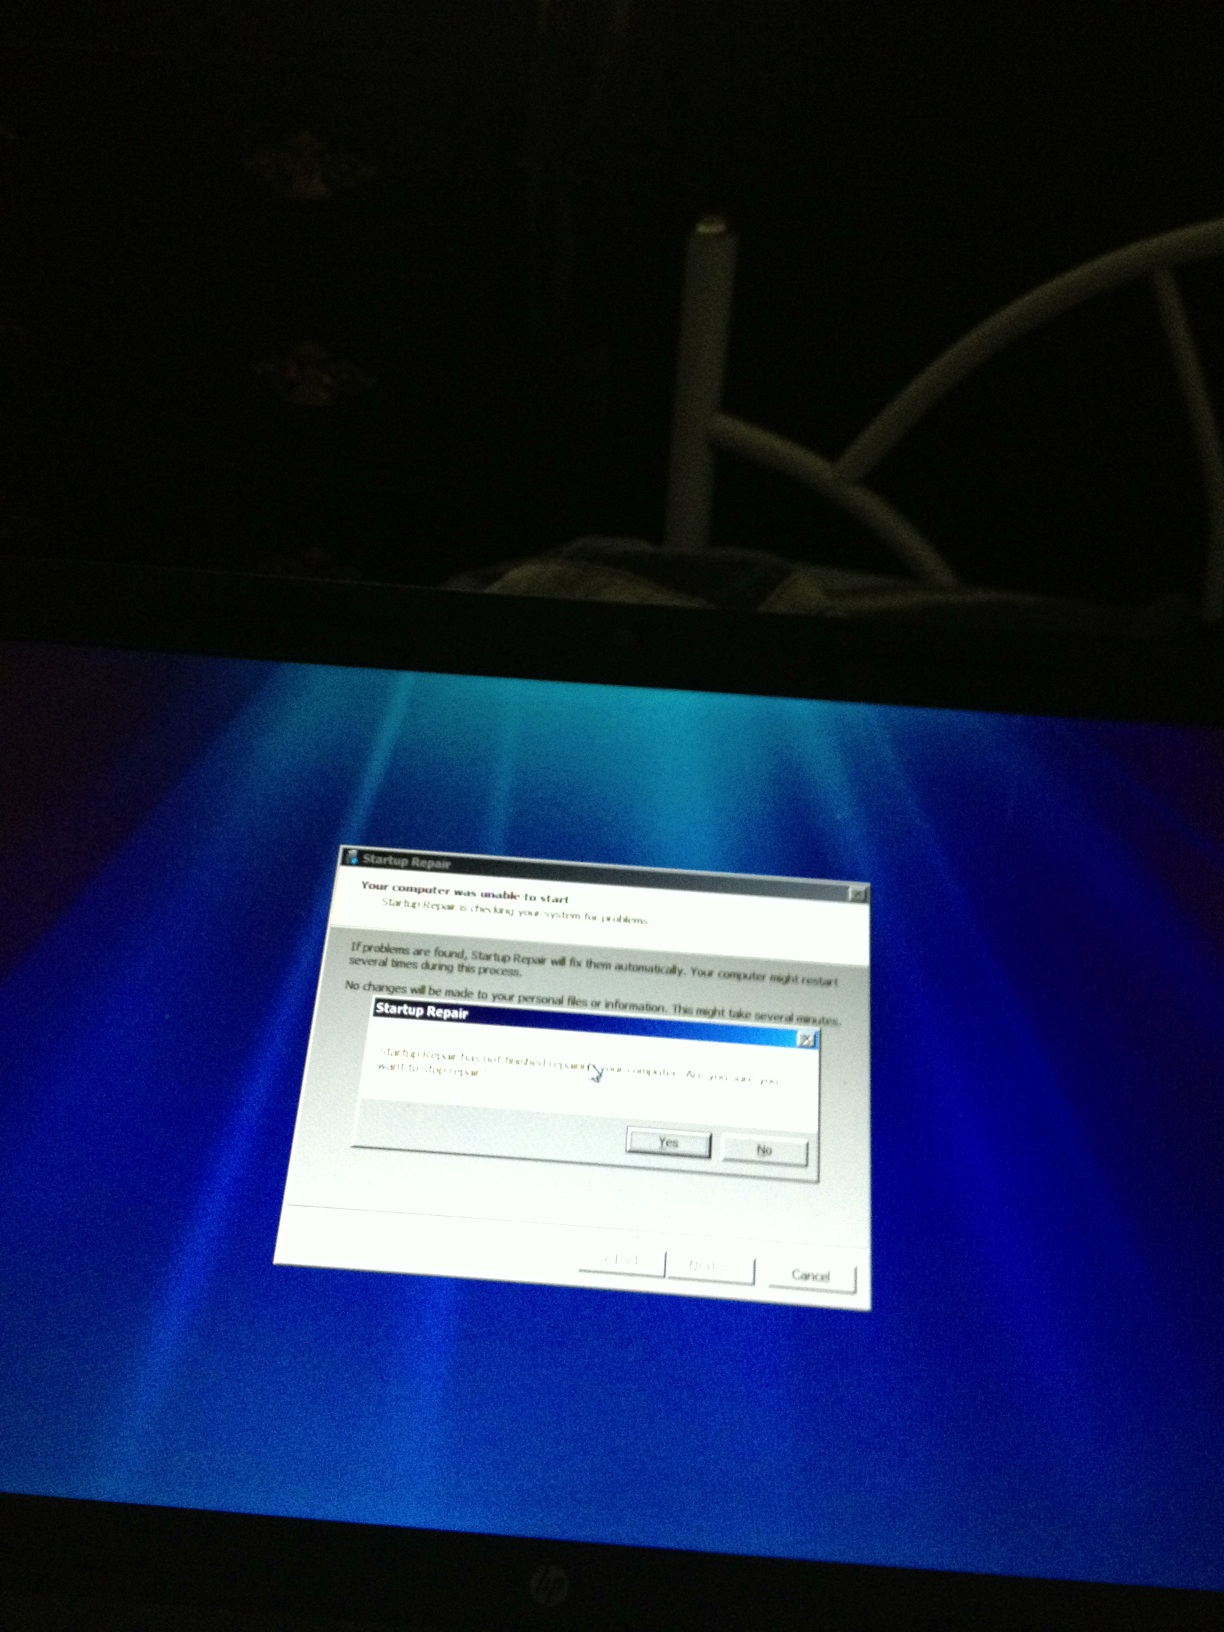Question: What message is being displayed on the screen?
Answer: unanswerable